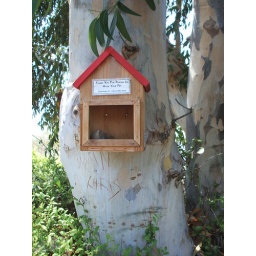
Stop by this house, nailed to a eucalyptis tree for a doggy bag.